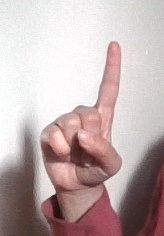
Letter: bb